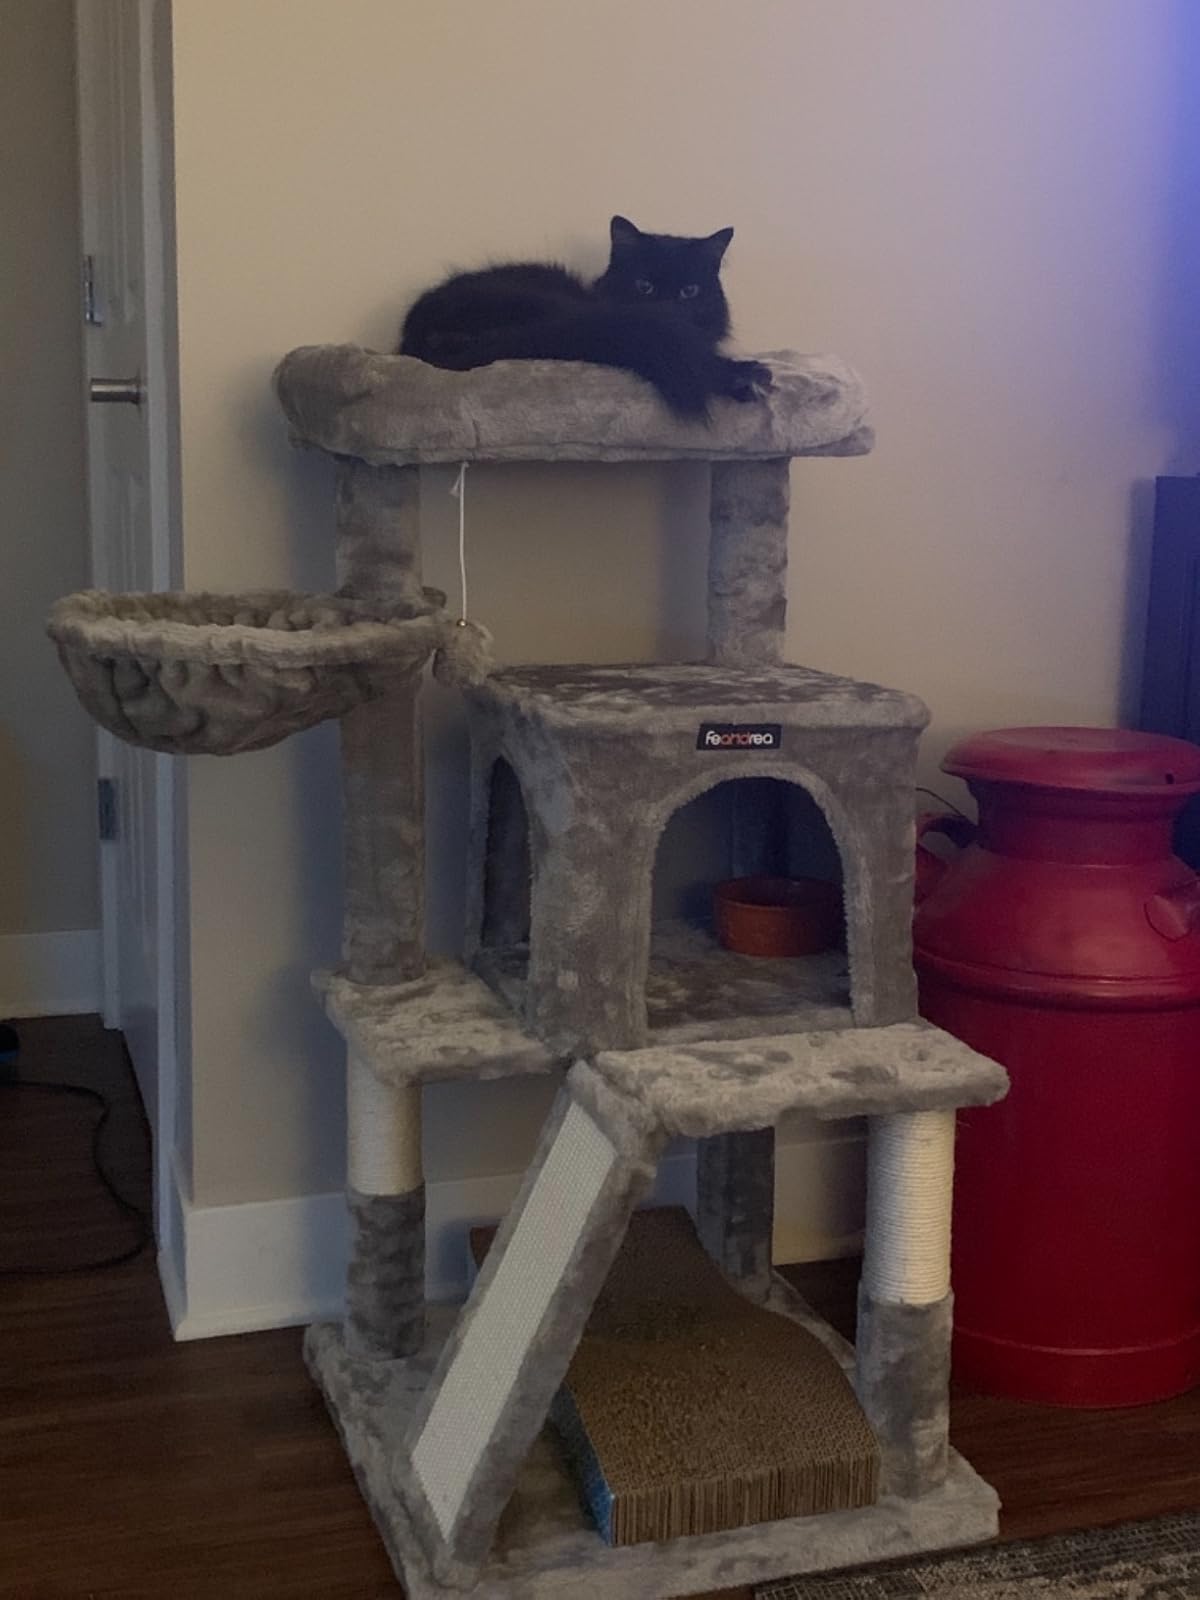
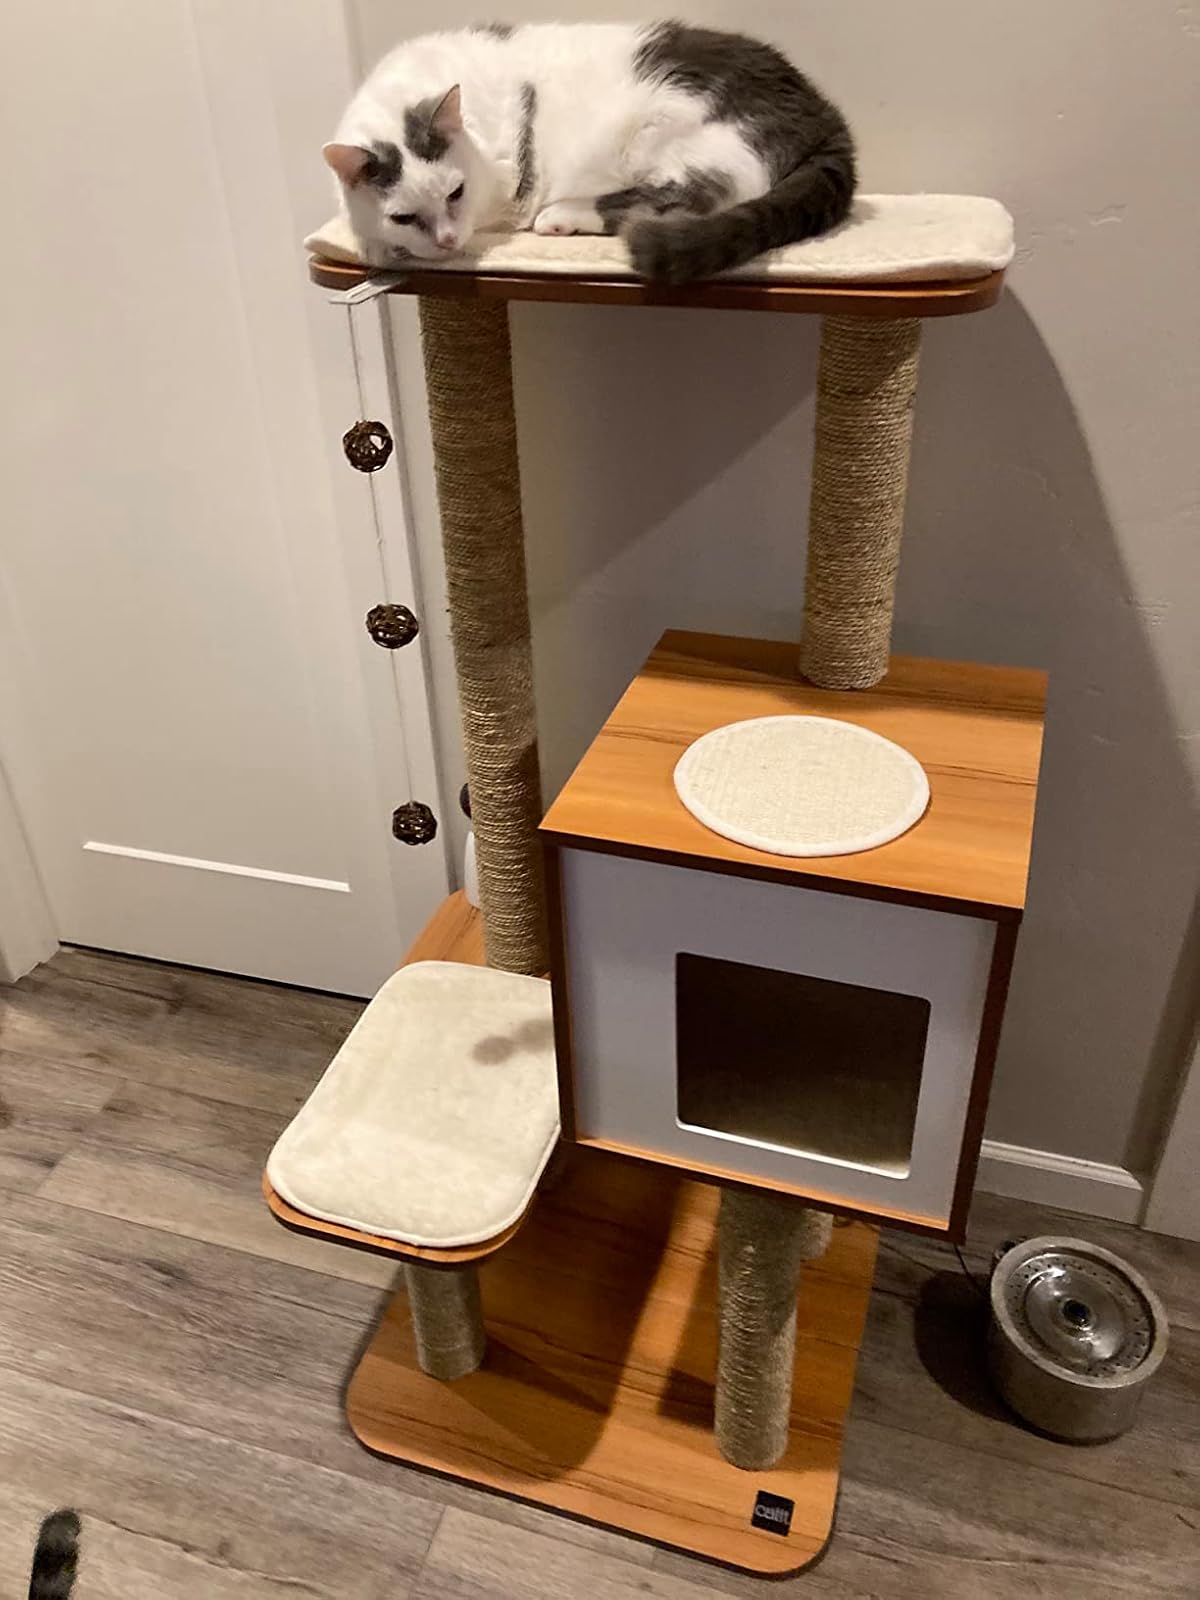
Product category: items_cat tree
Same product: no